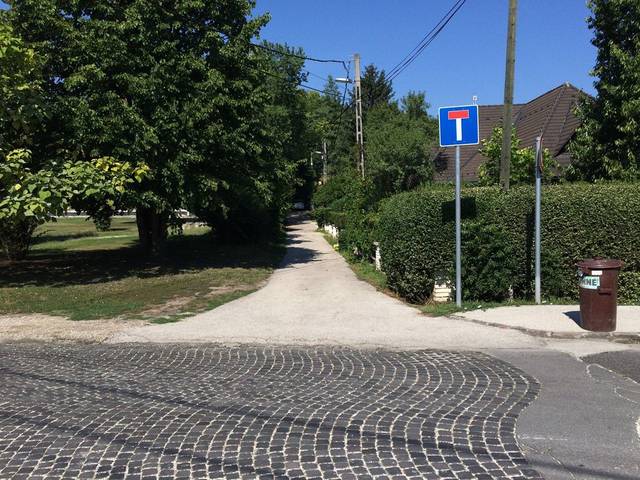
Region: Hungary
Coordinates: 47.675, 19.08